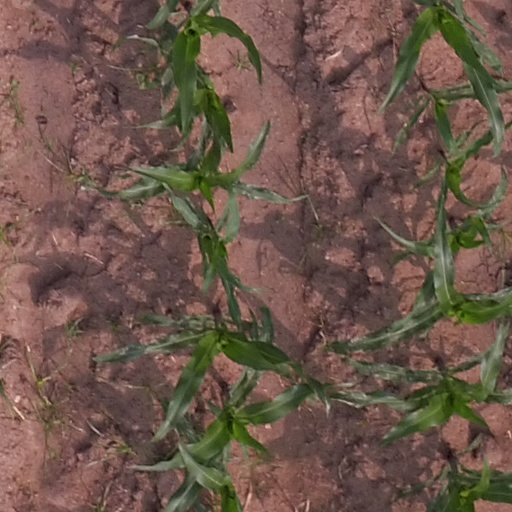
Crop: maize; corn